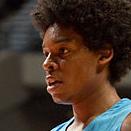
Age: 20